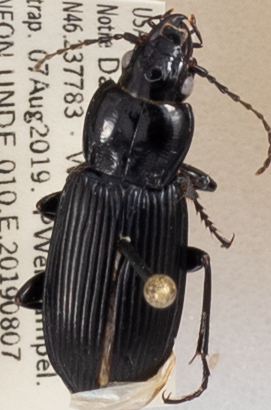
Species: Pterostichus melanarius melanarius
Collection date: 2019-08-07
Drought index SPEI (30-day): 0.582
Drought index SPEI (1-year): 1.77
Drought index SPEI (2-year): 2.09